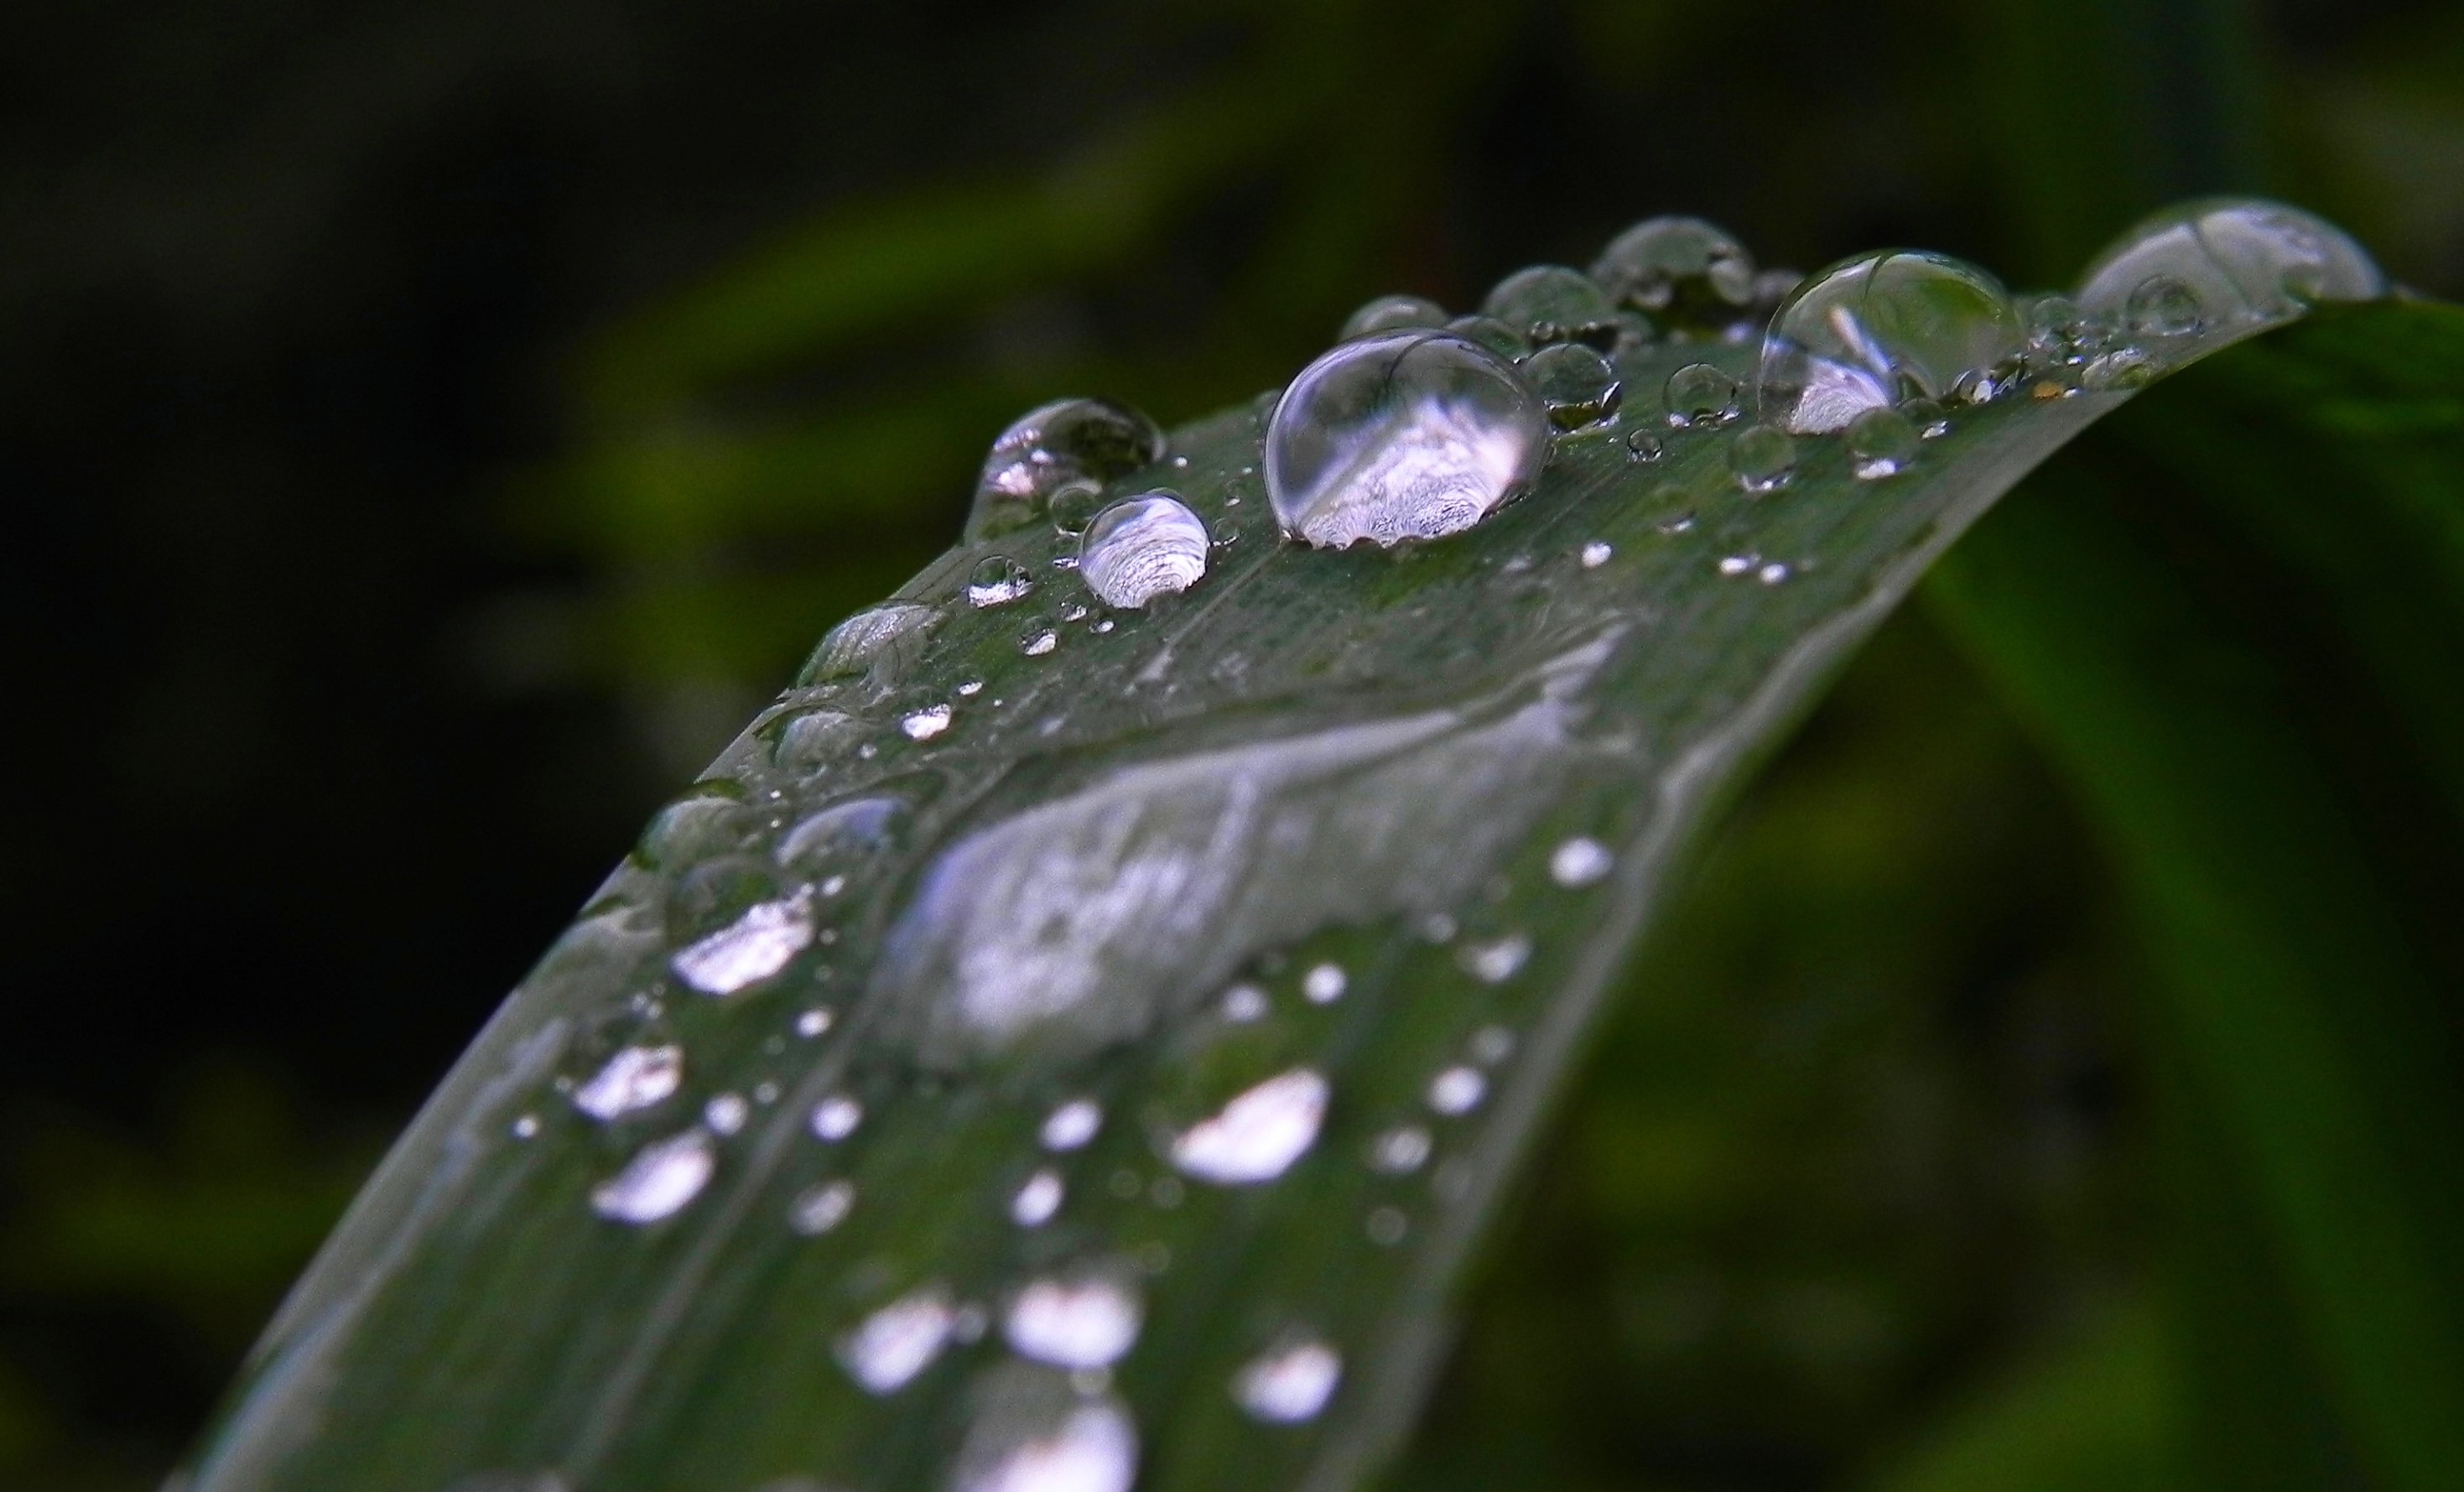
water, nature, grass, drop, dew, plant, photography, leaf, flower, petal, green, macro, botany, flora, wildflower, flowers, close up, moisture, ggl1, macro photography, flowering plant, plant stem, land plant